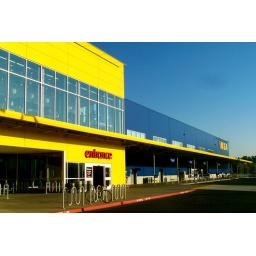
1: no crowds at ikea. and 2: blue sky in late october